Udgir

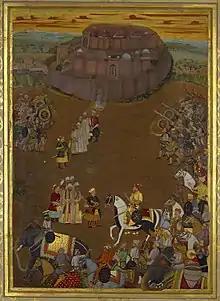
The Mughal Army of Shah Jahan capture Udgir.

There are some old and popular places of worship located in the town and nearby which includes Shri Udalik Baba Temple, Shri Bodhan Aai Temple, Shri Somnathpur Temple, Shri Hawagi Swami Temple and Hazrath Khaja Sadharudeen Basha Dargha Sherif, which is about 400 years old. The town gets its name from the Saint Udalik or Udalik Baba who took Samadhi in the city's fort.